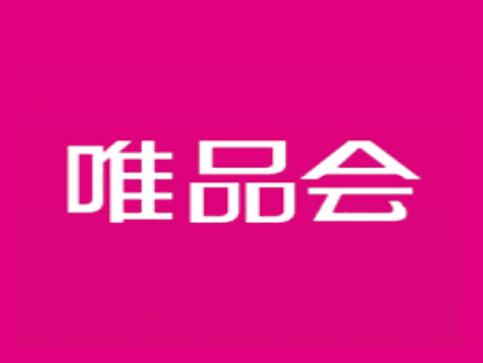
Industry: Necessities